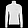
Label: Pullover